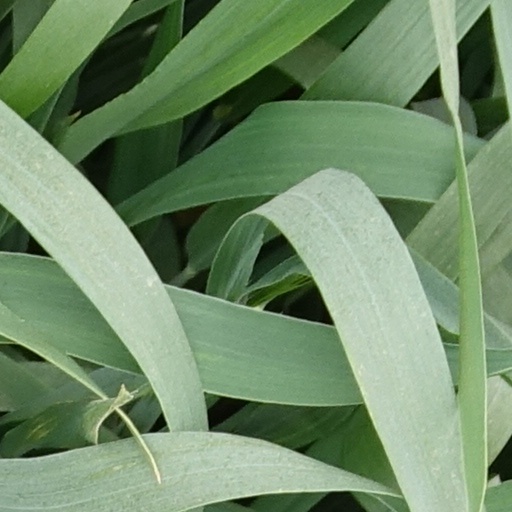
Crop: wheat